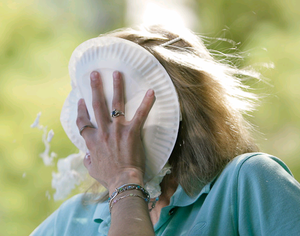
Noël Godin, surnommé Georges Le Gloupier — en référence à un personnage imaginaire et multiface créé par Jean-Pierre Bouyxou — ou l'Entarteur, né à Liège le 13 septembre 1945, est un agitateur anarcho-humoristique belge.
L'entartage ou attentat pâtissier est un acte consistant à lancer ou le plus souvent, à « écraser » une tarte à la crème à la figure d'une personnalité lors d'un événement public, pour souligner, selon les auteurs, l'absurdité des propos ou des actions de la « victime ».